Juventus FC

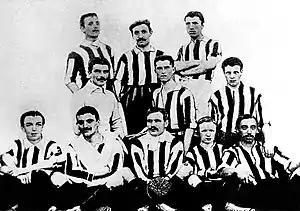
The Juventus team during the 1905 season in which they won their first league title

In 1904, businessman Marco Ajmone-Marsan revived the finances of Juventus, making it possible to transfer the training field from piazza d'armi to the more appropriate Velodrome Umberto I. During this period, the team wore a pink and black kit. Juventus first won the 1905 Italian Football Championship while playing at their Velodrome Umberto I ground. By this time, the club colours had changed to black and white stripes, inspired by English side Notts County.